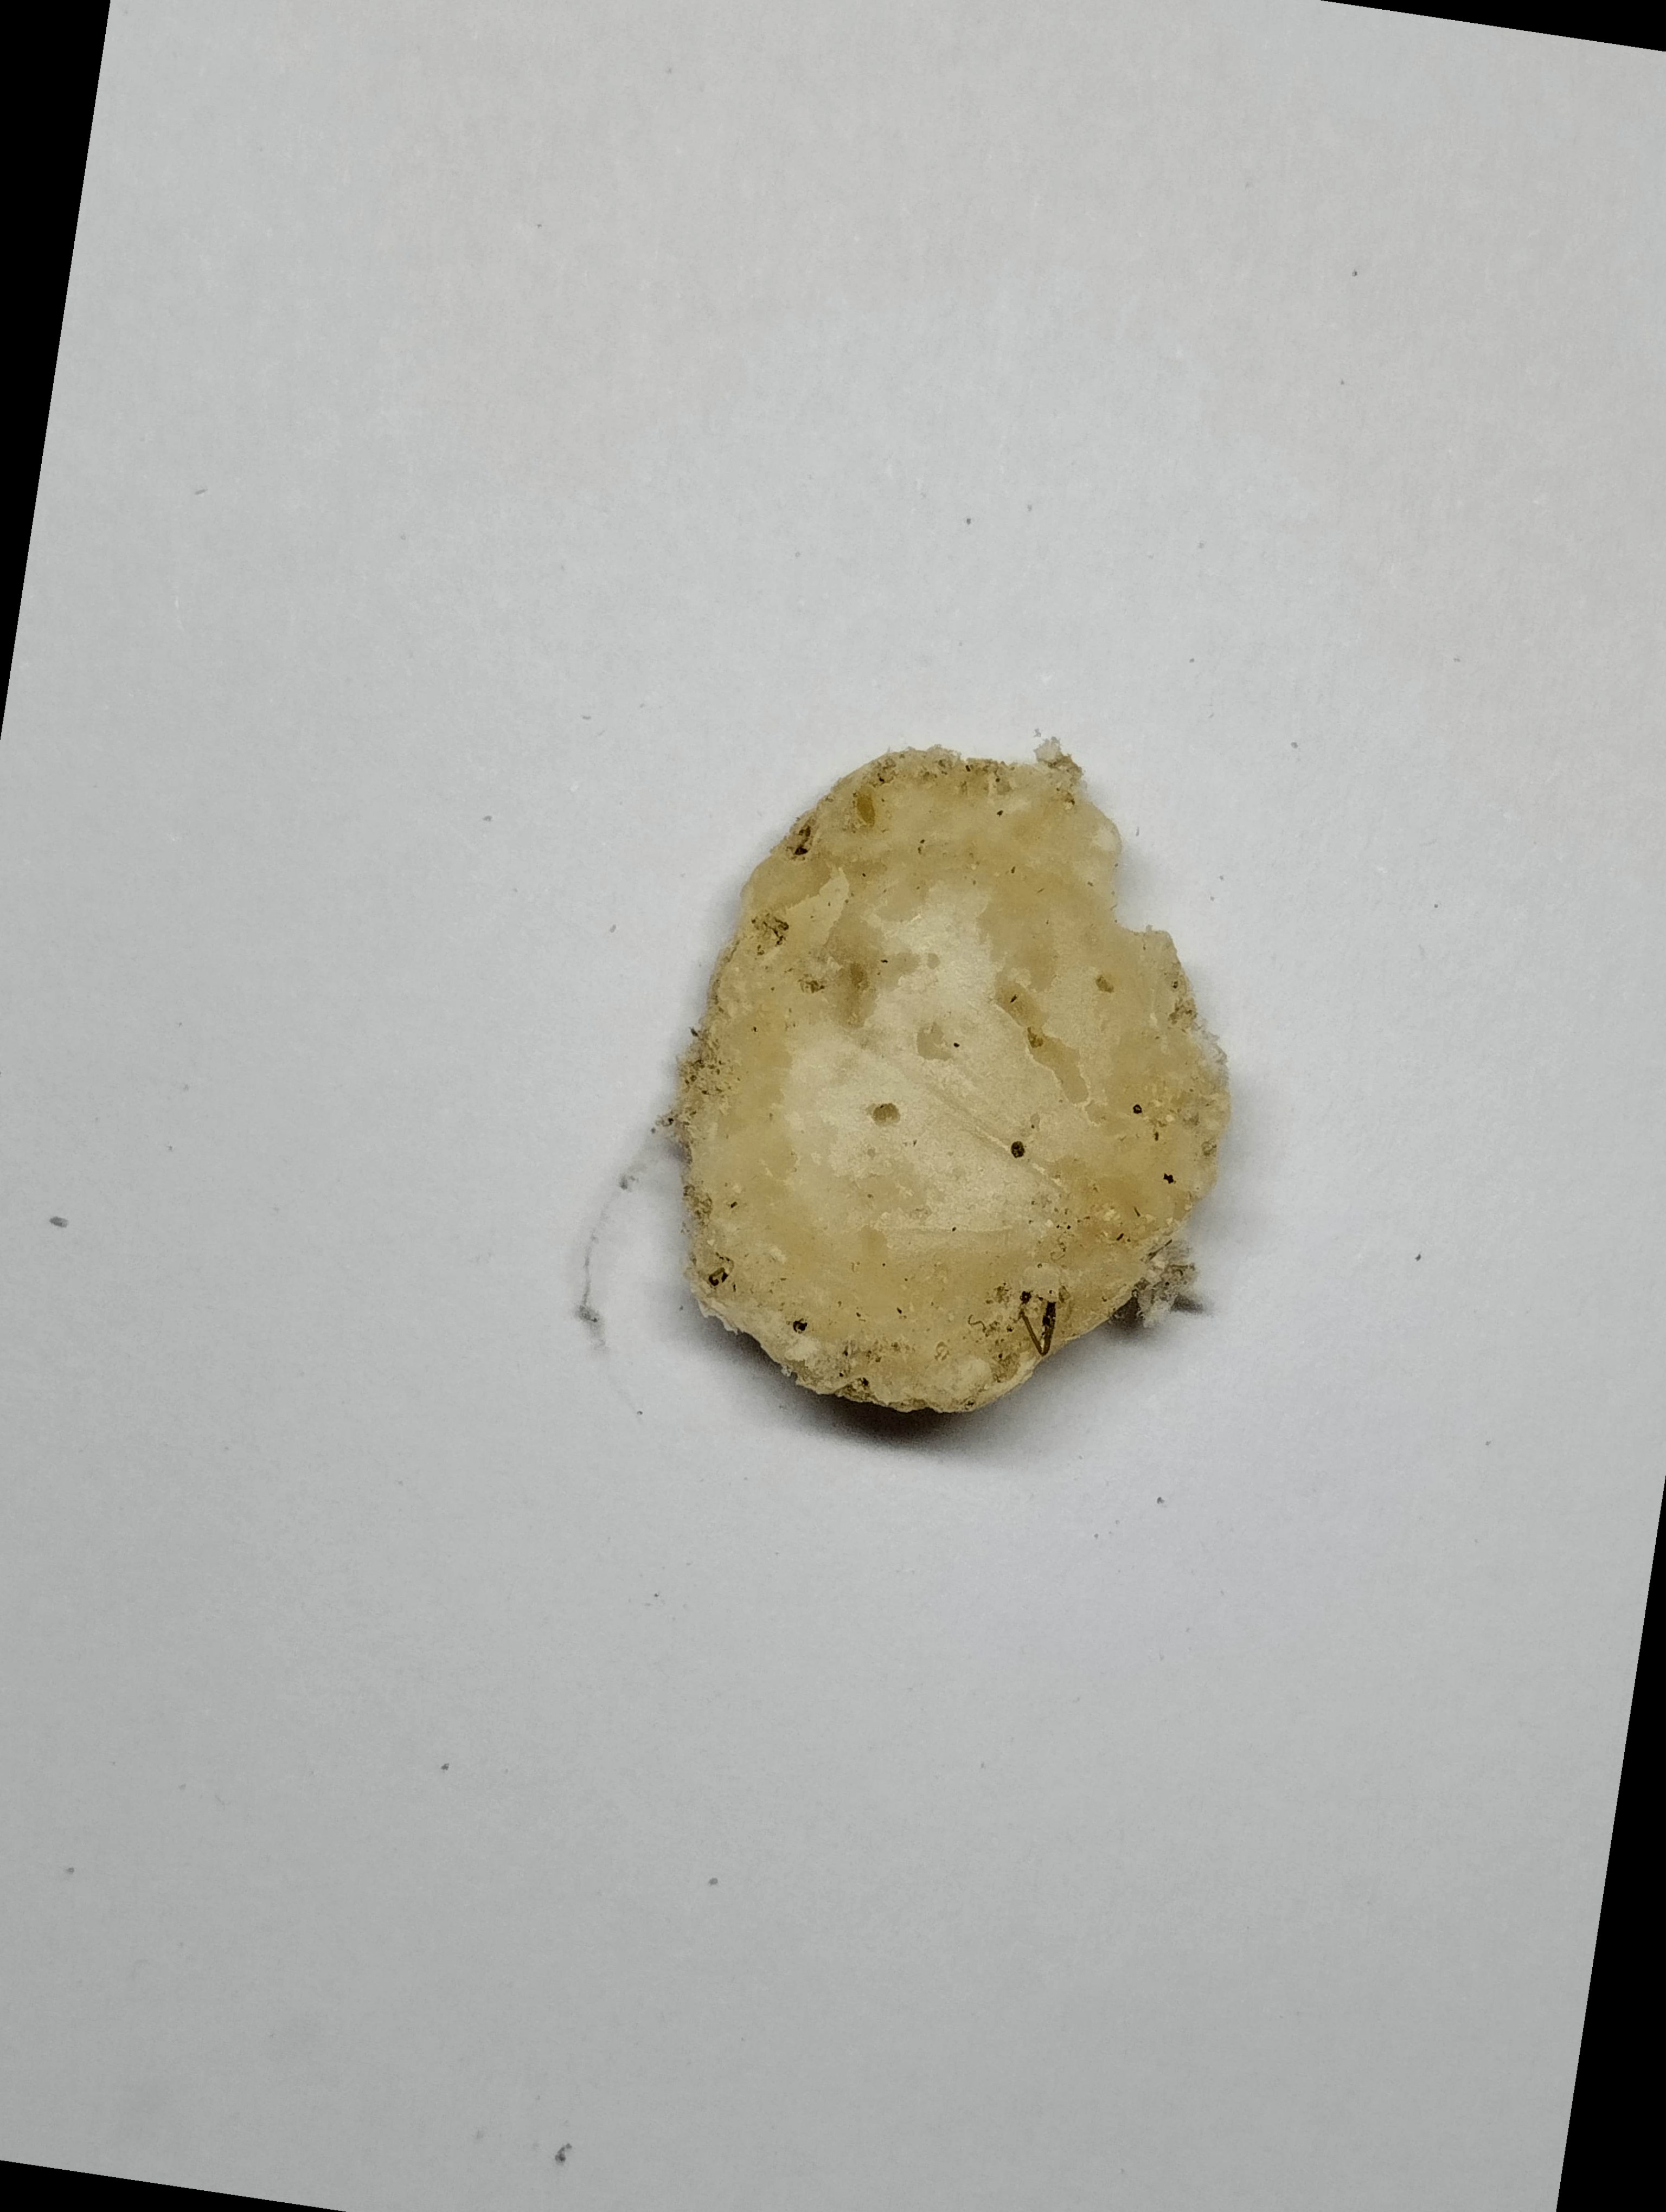
Label: rusak (damaged seed)